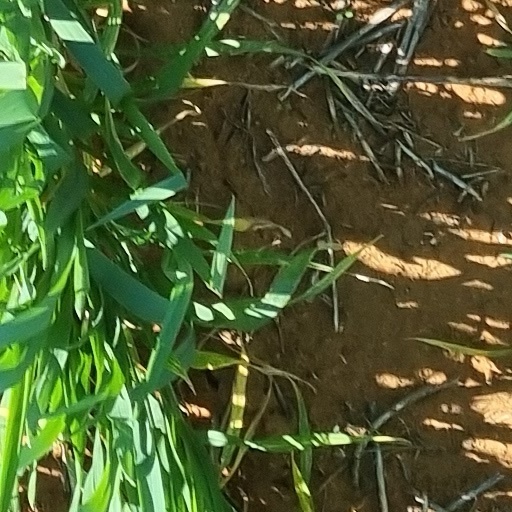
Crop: wheat